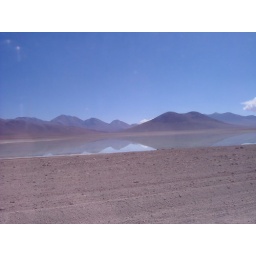
Reflections of mountains in the lake